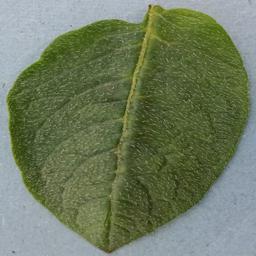
Etiqueta: Sana